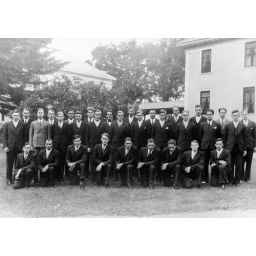
Vermont School of Agriculture Class of 1934. Photo taken in front of the classroom building constructed for the Randolph State Normal School in 1894.